Old World wine

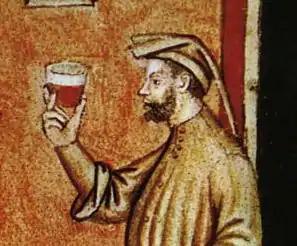
Old World wines refers to wines that come from regions with a long documented history of wine production

Old World wine refers primarily to wine made in Europe but can also include other regions of the Mediterranean basin with long histories of winemaking such as North Africa and the Near East. The phrase is often used in contrast to "New World wine" which refers primarily to wines from New World wine regions such as Japan, the United States, Canada, Mexico, Australia, New Zealand, Brazil, Argentina, Chile and South Africa. The term "Old World wine" does not refer to a homogeneous style with "Old World wine regions" like Austria, France, Georgia, Germany, Israel, Italy, Portugal, Romania, Spain and Switzerland each making vastly different styles of wine even within their own borders. Rather, the term is used to describe general differences in viticulture and winemaking philosophies between the Old World regions where tradition and the role of "terroir" lead versus the New World where science and the role of the winemaker are more often emphasized. In recent times, the globalization of wine and advent of flying winemakers have lessened the distinction between the two terms with winemakers in one region being able to produce wines that can display the traits of the other region—i.e. an "Old World style" wine being produced in a New World wine region like California or Chile and vice versa.